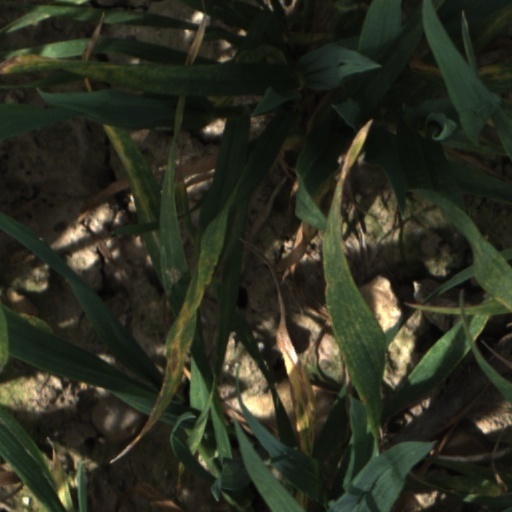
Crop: wheat